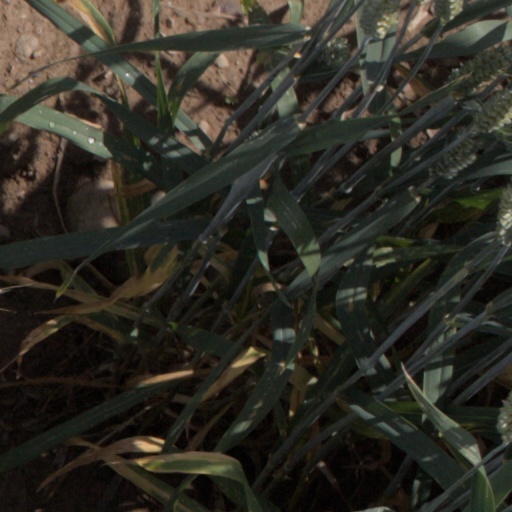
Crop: wheat